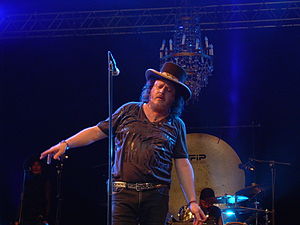
Zucchero
Zucchero på Skanderborg Festival, 2007
Adelmo Fornaciari er en italiensk rocksanger og sangskriver. Han er bedst kendt under navnet Zucchero. Hans musik er bl.a. inspireret af gospel og blues.